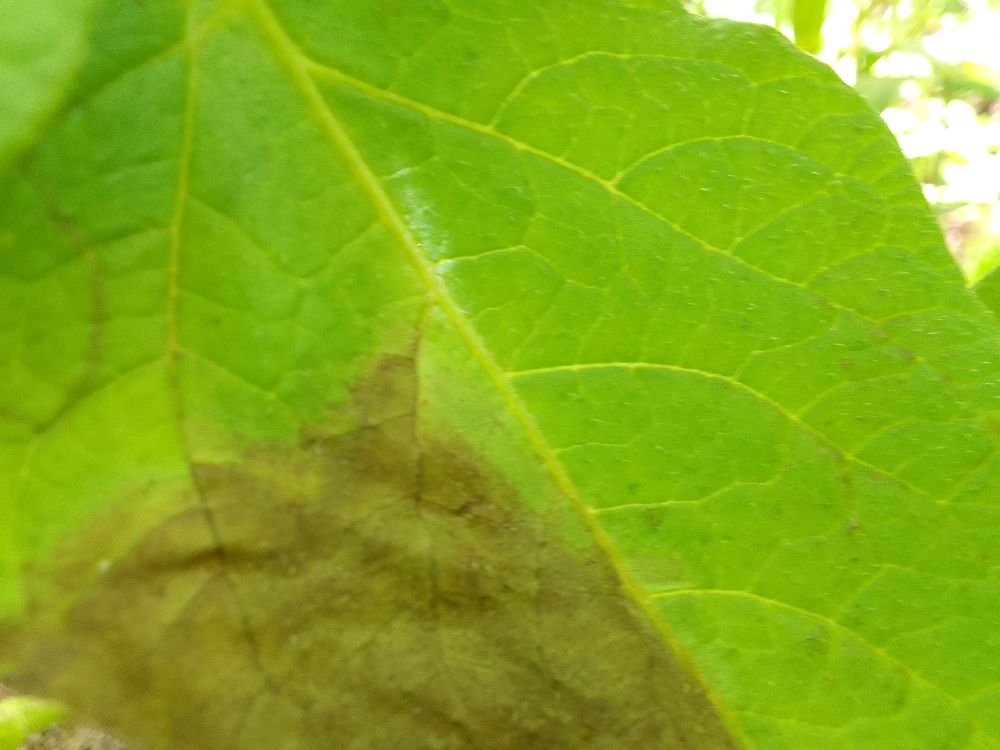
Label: Late blight